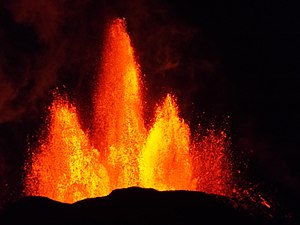
Holuhraun / Vulkanudbrud 29. og 31. august 2014
Udbruddet i september 2014.
Holuhraun er en lavamark lidt nord for Vatnajökull i det nordøstlige Island. Den oprindelige lavamark er opstået ved spalteudbrud i forrige århundreder. Holuhraun var i perioden august 2014 til februar 2015 skuepladsen for et stort vulkanudbrud. Ved udbruddets slutning havde det produceret ca. 1,4 km³ lava og er dermed det mest voluminøse lavaudbrud i Island siden 1783.